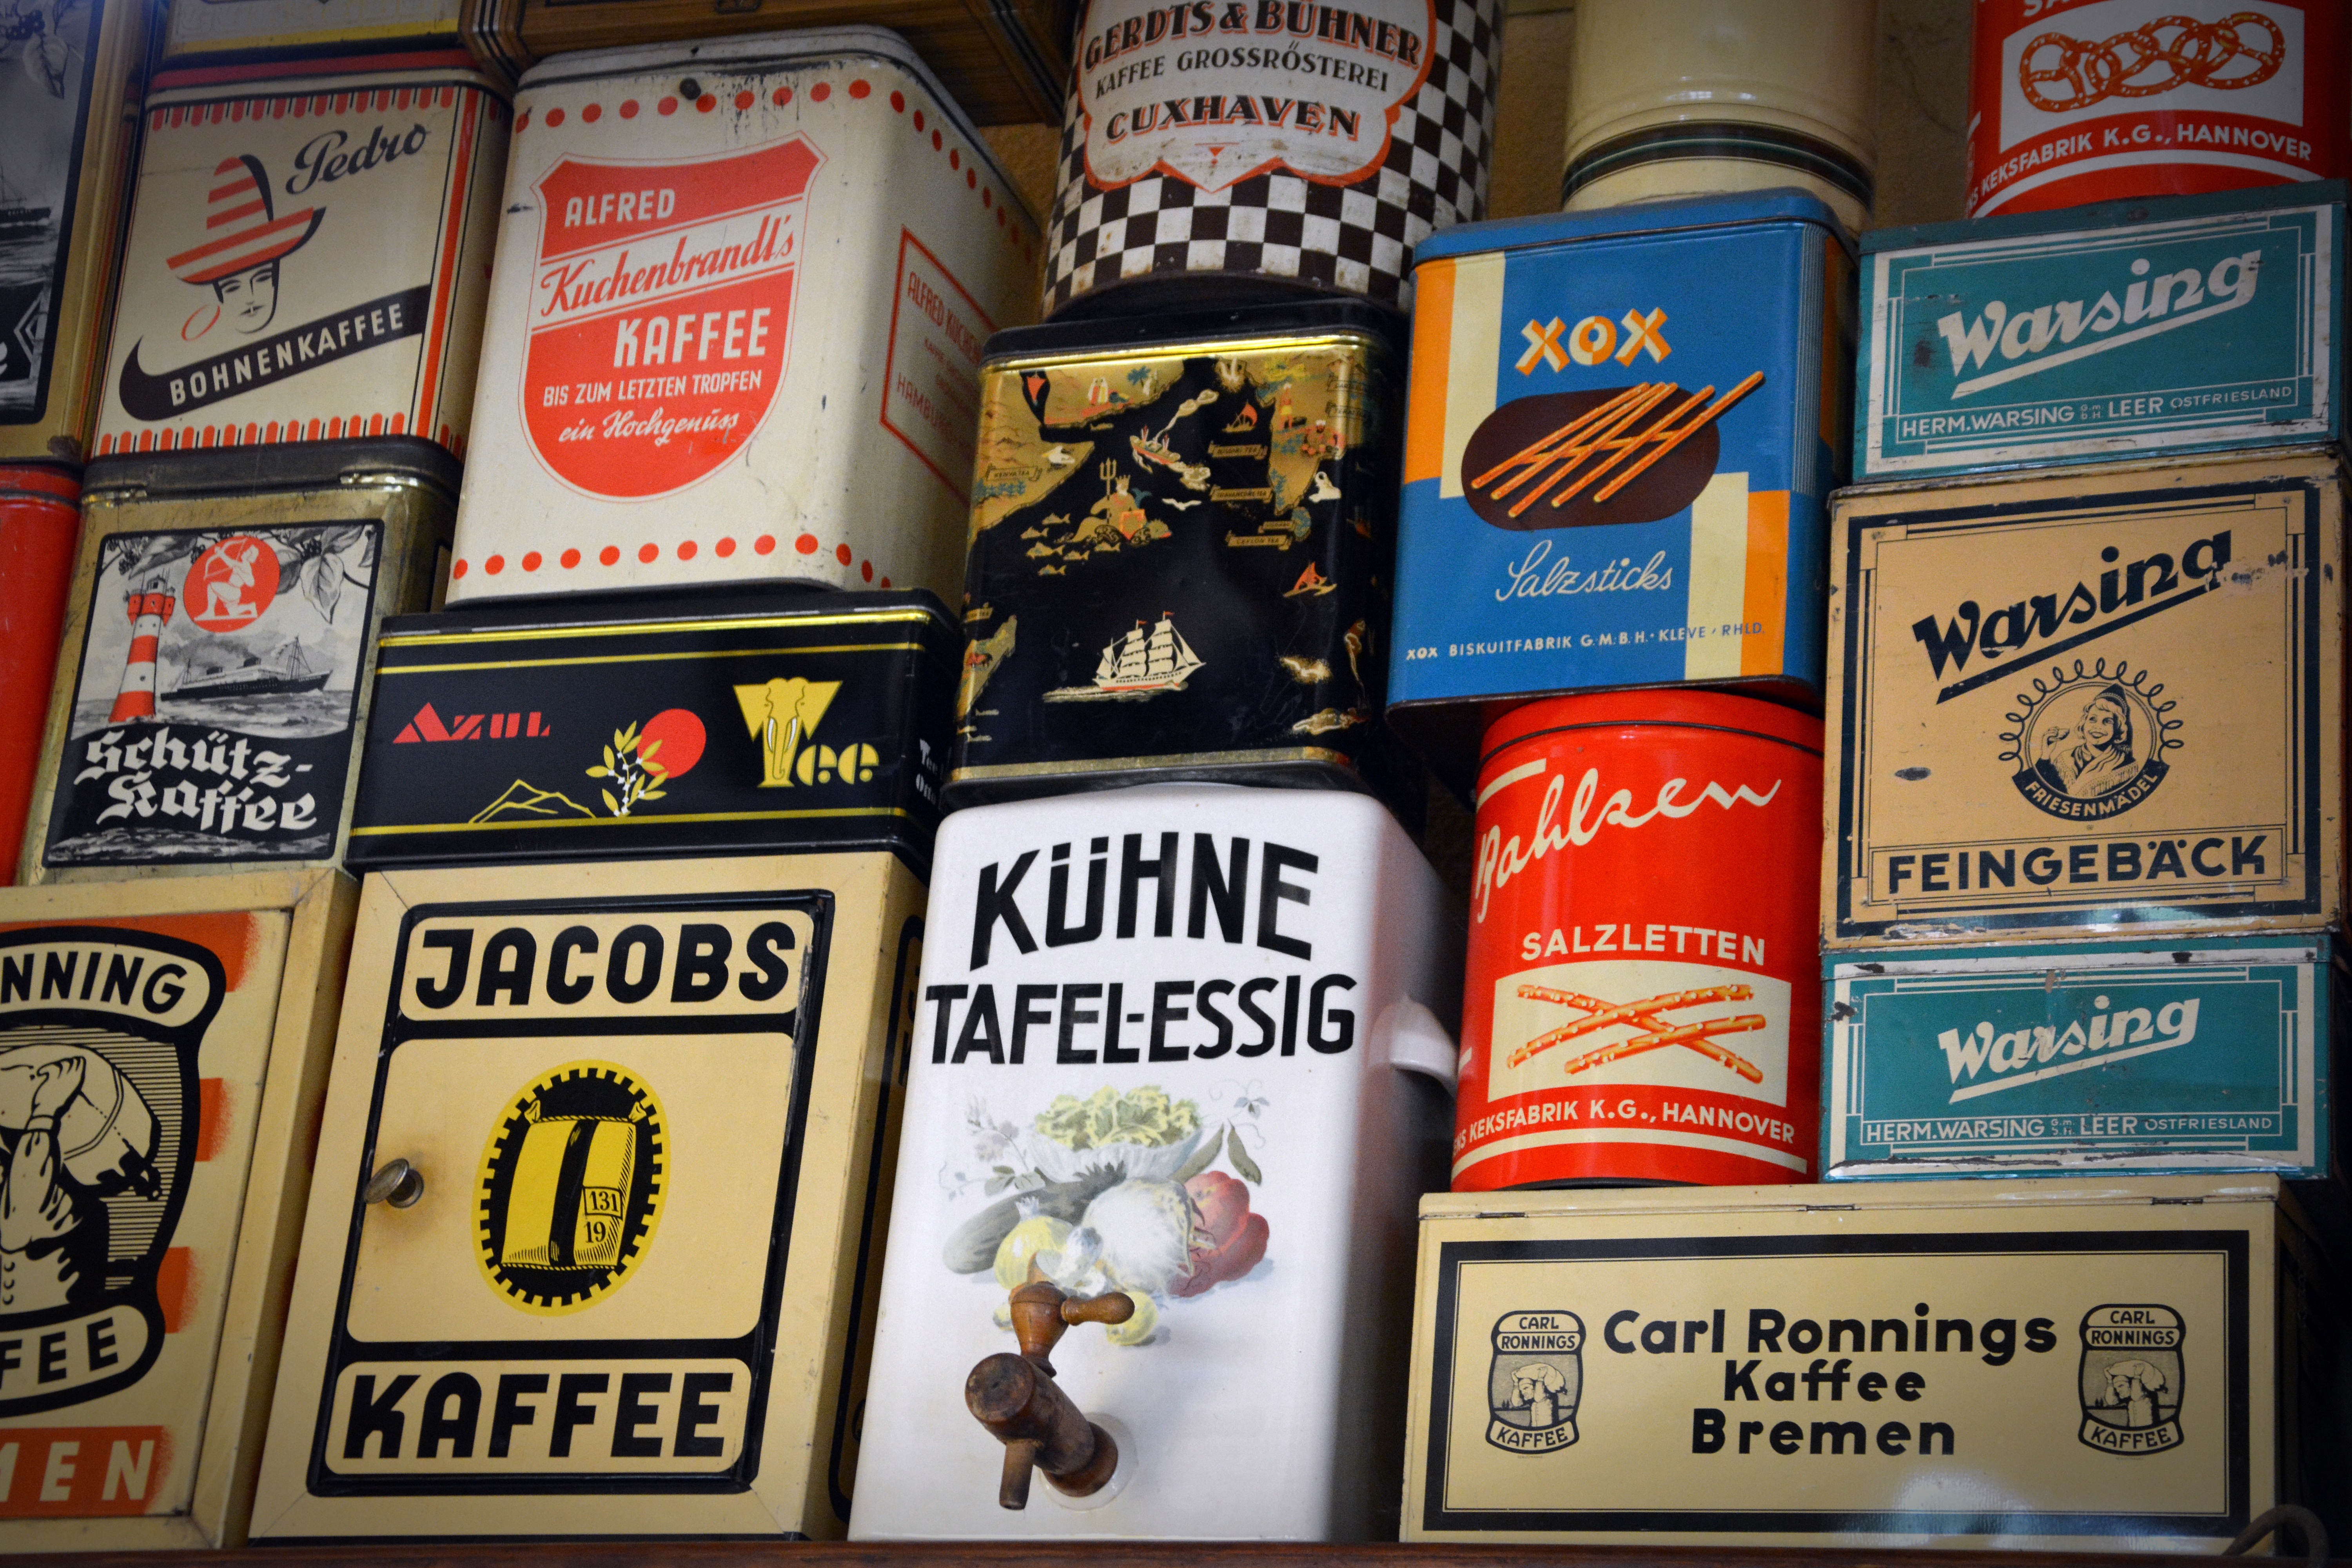
label, metal, convenience food